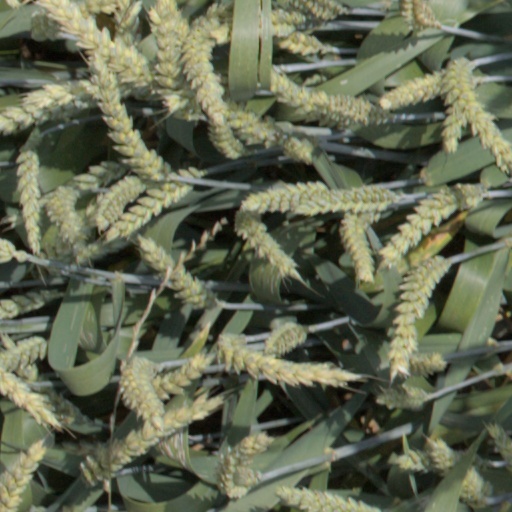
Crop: wheat